Ronaldinho

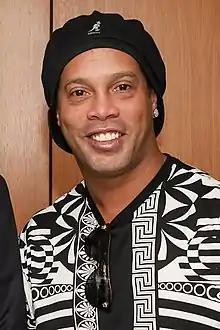
Ronaldinho in 2019

Ronaldo de Assis Moreira (born 21 March 1980), commonly known as Ronaldinho Gaúcho or simply Ronaldinho, is a Brazilian former professional footballer who played as an attacking midfielder or left winger. Widely regarded as one of the greatest players of all time, he won two FIFA World Player of the Year awards and a Ballon d'Or. He is the only player ever to have won a World Cup, a Copa América, a Confederations Cup, a Champions League, a Copa Libertadores and a Ballon d'Or. A global icon of the sport, Ronaldinho was renowned for his dribbling abilities, free-kick accuracy, his use of tricks, feints, no-look passes, and overhead kicks, as well as his ability to score and create goals. During his career he was one of the most valuable footballers in the world. He is also known by the nickname "O Bruxo" ('The Wizard').